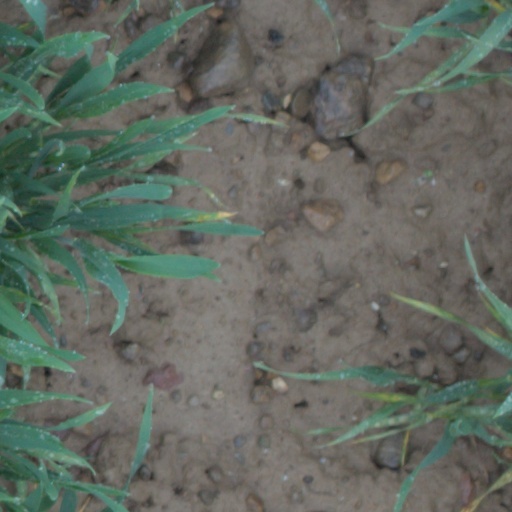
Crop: wheat